Thessalian Bulgarians

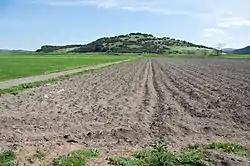
Ezeros (Ἐζερός)

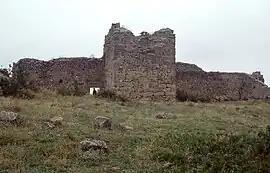
Mendenitsa

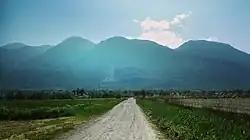
Ravennika

The Thessalian Bulgarians were a local and medieval community that inhabited the geographical region of Thessaly in what is now Greece from the late 6th century to the early 20th century.